B82 (New York City bus)

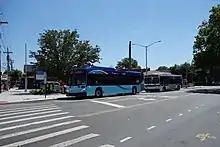

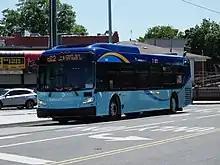
A 2007 Orion VII OG HEV (6808; top only), and a 2018 XD40 (7668) on the Spring Creek-bound B82, at Flatlands/Utica Avenues. The XD40 is wrapped for Select Bus Service.

Limited-stop service was added on September 13, 2010 during rush hours, making fewer stops between Bay 38th Street and Rockaway Parkway station. B82 limited buses made all local stops east of Rockaway Parkway and west of Bay 38th Street. The implementation of limited service was approved by the MTA Board on May 25, 2010. Limited-stop service was expected to cut travel times by up to ten minutes. Of the 55 bus stops along the B82 route, 18 would serve both limited-stop and local buses. Limited-stop service was implemented on the B82 because ridership had increased significantly on the route since the introduction of MetroCard in the late 1990s; because of heavy traffic congestion; and because of the concentration of riders at specific stops along the route.